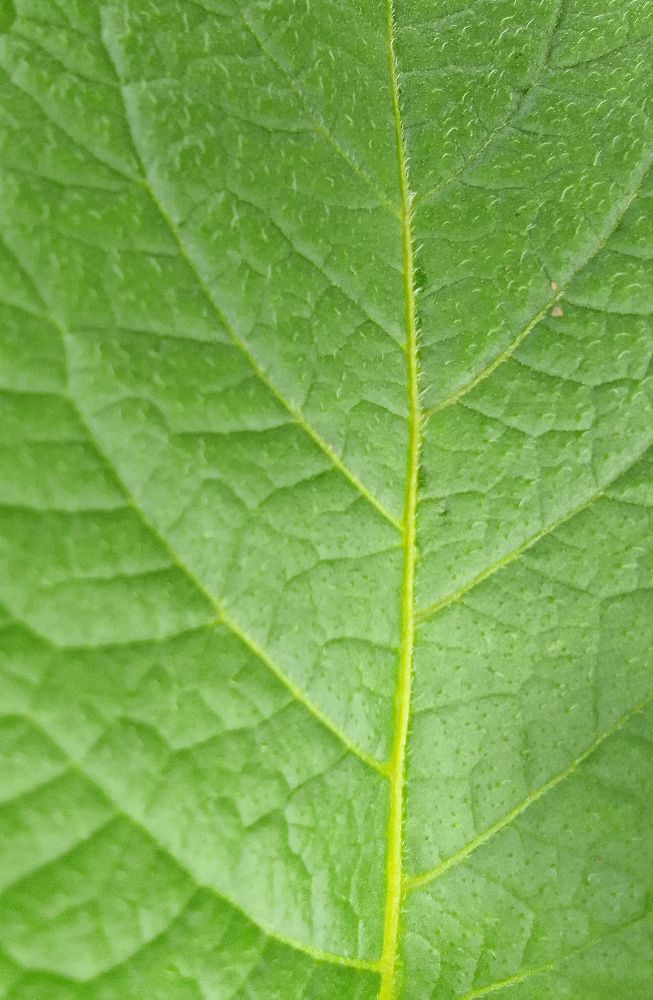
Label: Healthy